Grand Street Campus

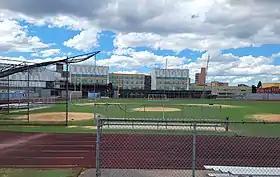
The adjoining athletic field, which is shared by all three schools at the Grand Street Campus

The High School of Enterprise, Business, & Technology, abbreviated as EBT, was founded by longtime Stuyvesant High School teacher Juan S. Mendez, occupying the fourth floor of campus. The school observes a uniformed dress code, and offers four different programs (Computer Science, Business & Finance, Gateway: Math and Science, Music). EBT was the first GSC school to be removed from the list of Schools Under Registration Review (SURR) in 2000, and has had graduation rates both higher than its sister schools and above Brooklyn average.